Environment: lab
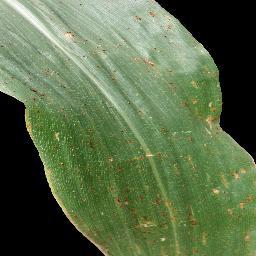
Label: common_rust